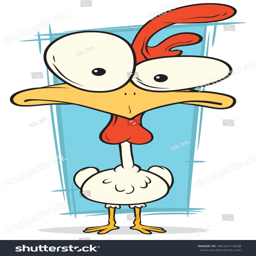
a vector illustration of cartoon crazy chicken with big eyes